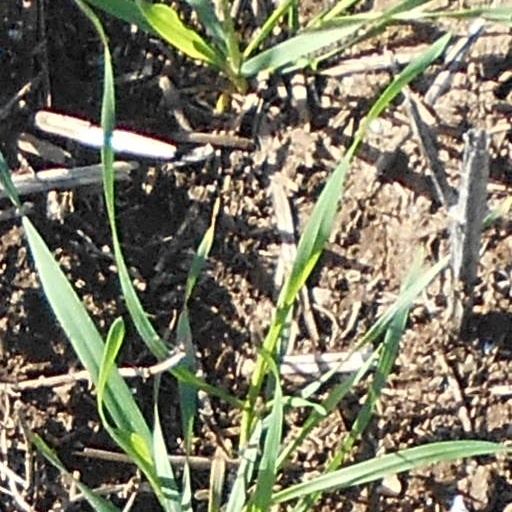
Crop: wheat